Walls of Constantinople

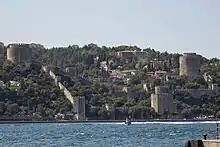
Photograph showing the fortress in the distance, with sea in the foreground

Several fortifications were built at various periods in the vicinity of Constantinople, forming part of its defensive system. The first and greatest of these is the 56 km long Anastasian Wall (Gk. , "teichos Anastasiakon") or Long Wall ("makron teichos", or , "megalē Souda"), built in the mid-5th century as an outer defence to Constantinople, some 65 km westwards of the city. It was 3.30 m thick and over 5 m high, but its effectiveness was apparently limited, and it was abandoned at some time in the 7th century for want of resources to maintain and men to garrison it. For centuries thereafter, its materials were used in local buildings, but several parts, especially in the remoter central and northern sections, are still extant.